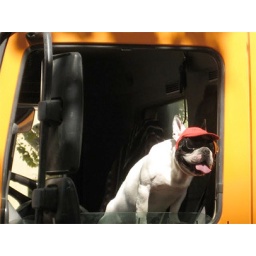
dog in yellow truck